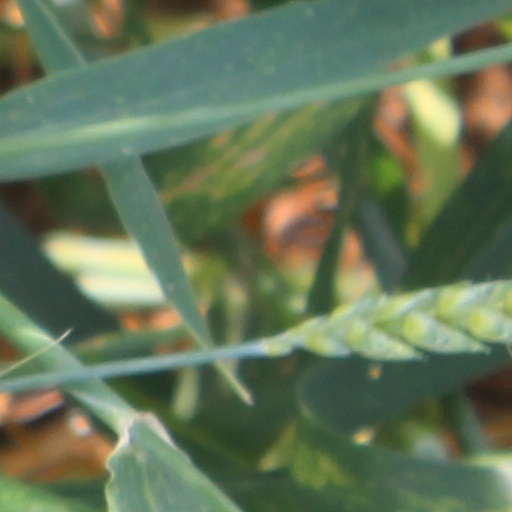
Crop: wheat